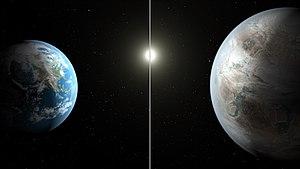
Une planète super-habitable ou superhabitable ou, plus globalement, un monde super-habitable, est une planète ou une lune qui présente des conditions plus appropriées pour l'émergence et l'évolution de la vie que la Terre. Cette classe d'objets demeure actuellement hypothétique.
Kepler-452 b est une exoplanète de type super-Terre découverte grâce au télescope spatial Kepler. La planète, d'un rayon 60 % plus grand que celui de la Terre, orbite en 385 jours autour de son étoile, Kepler-452, située à environ 1 400 années-lumière de la Terre, dans la constellation du Cygne. La planète se trouve dans la zone habitable de son étoile, à une distance 5 % plus grande de cette dernière que la Terre ne l'est du Soleil. La découverte de Kepler-452 b, dont l'existence a été confirmée par des mesures au sol, est annoncée par la NASA le 23 juillet 2015, en même temps que onze autres candidats planètes de moins de deux rayons terrestres orbitant également dans la zone habitable de leur étoile.